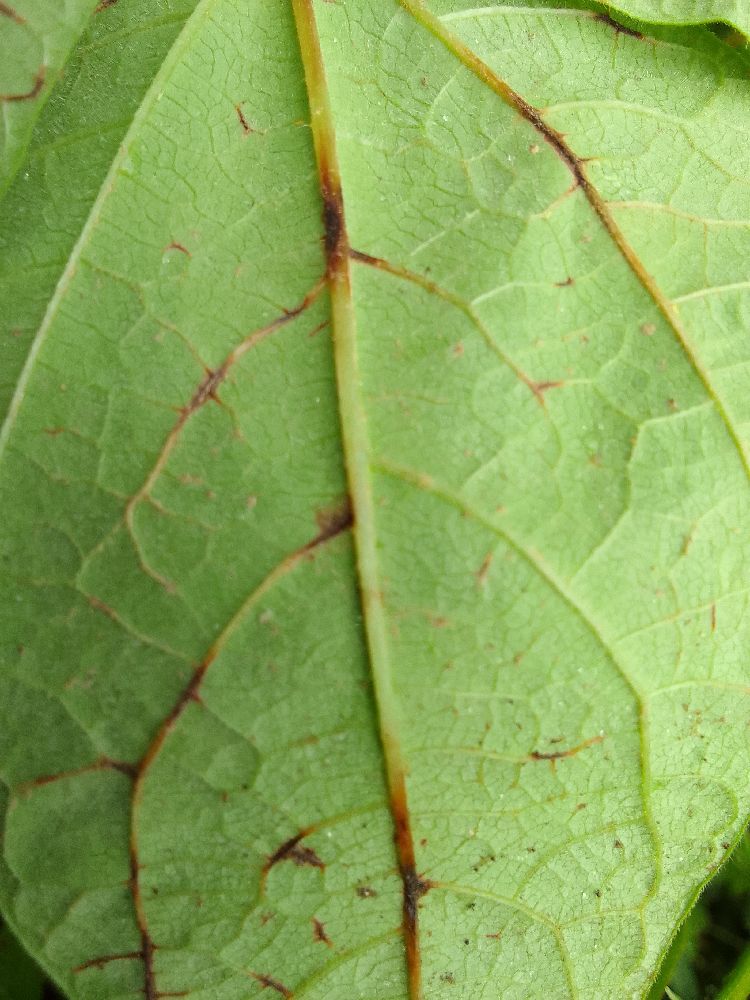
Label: anthracnose